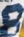
Number: 8